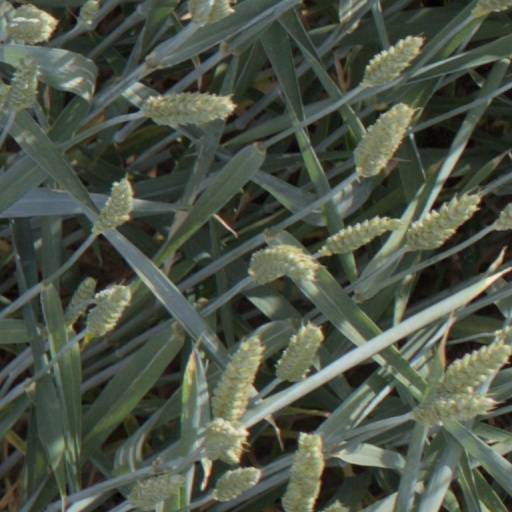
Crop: wheat